Peter Corrigan

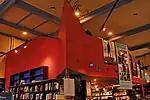
Readings Book Shop

The Readings Bookshop was located in the heritage listed Port Melbourne Post Office, built in 1910, which underwent renovation as a bookshop and completed in 2005 and located at 253 Bay Street, Port Melbourne. The interior included a mezzanine and a freestanding form in the middle of the room, designed with sharp angles and flat surfaces, it filled the interior of the bookshop. Surrounding the room were bookshelves up to the first floor. The bookshop closed in 2012.